825 Tanina

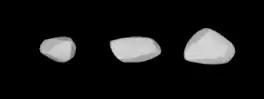
Lightcurve-based 3D-model of "Tanina"

In February 2002, a rotational lightcurve of "Tanina" was obtained from photometric observations by Italian astronomer Andrea Ferrero at the Bigmuskie Observatory . Lightcurve analysis gave a well-defined rotation period of hours with a high brightness variation of magnitude, indicative of an elongated, non-spherical shape. The result supersedes previous period determinations of hours with an amplitude of magnitude by Wiesław Z. Wiśniewski from February 1992, and hours with an amplitude of magnitude by Agnieszka Kryszczyńska in May 1999. In 2011, a modeled lightcurve using data from the Uppsala Asteroid Photometric Catalogue (UAPC) and other sources gave a sidereal period hours, as well as two spin axes at (46.0°, 48.0°) and (231.0°, 60.0°) in ecliptic coordinates (λ, β).